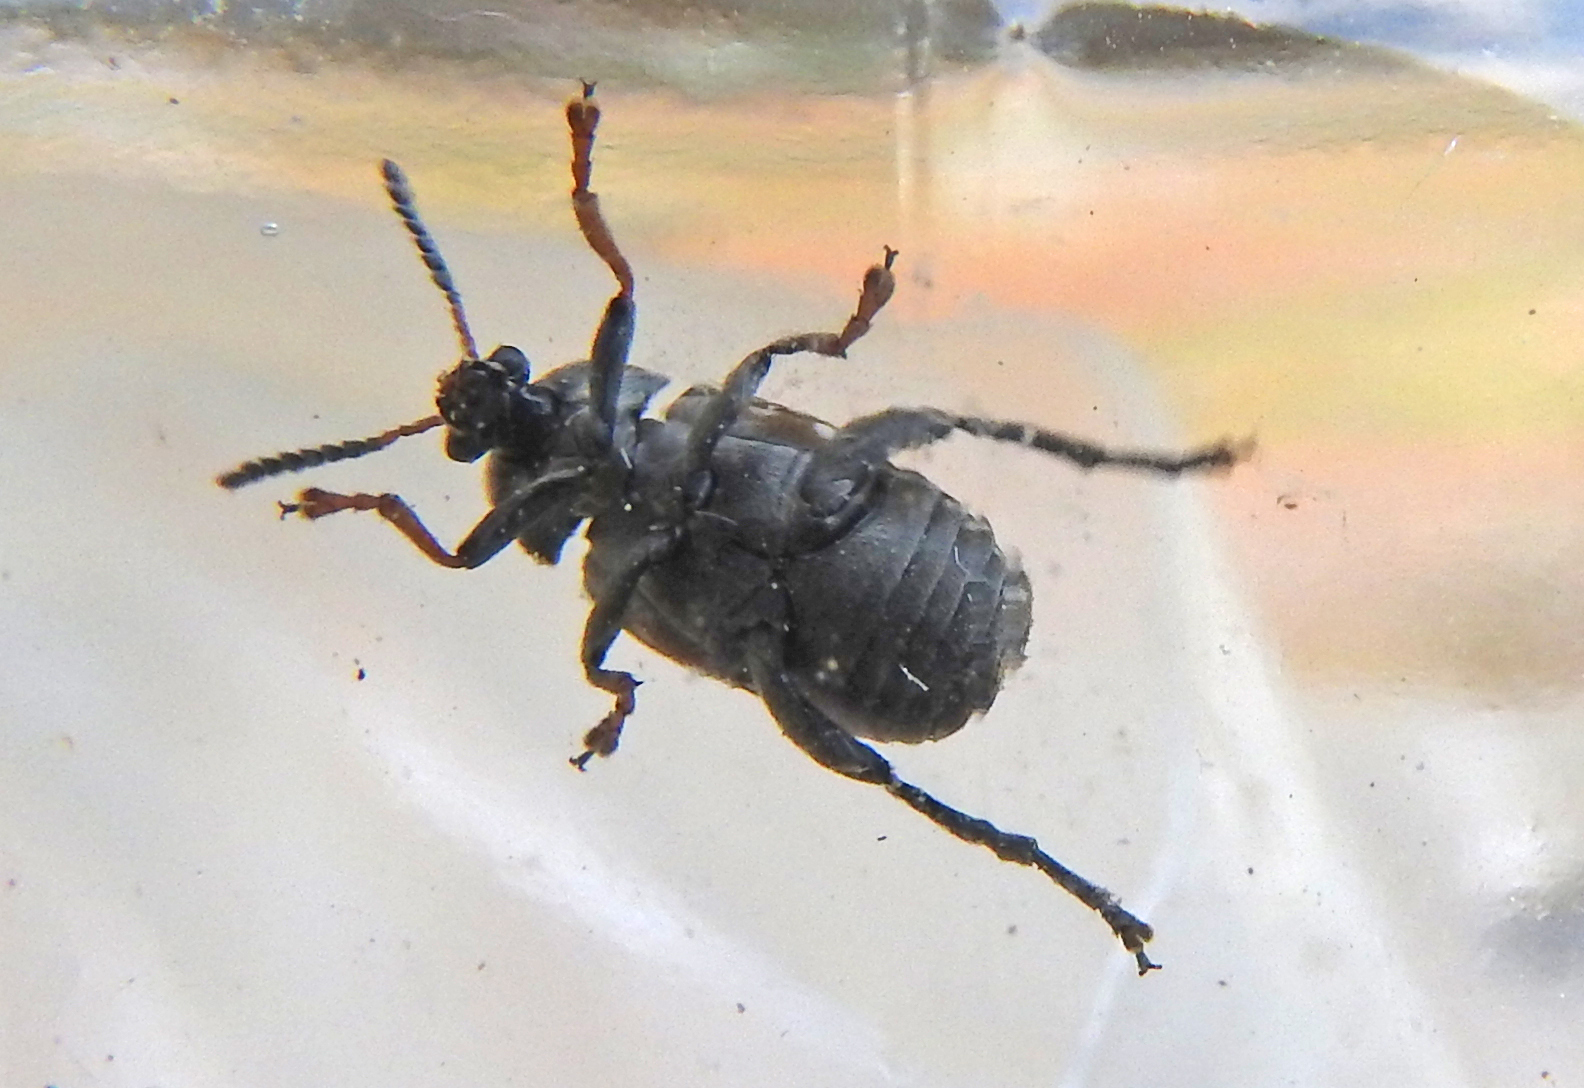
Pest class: pea_weevil